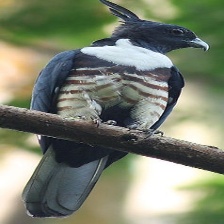
Species: BLACK BAZA
Scientific name: AVICEDA LEUPHOTES